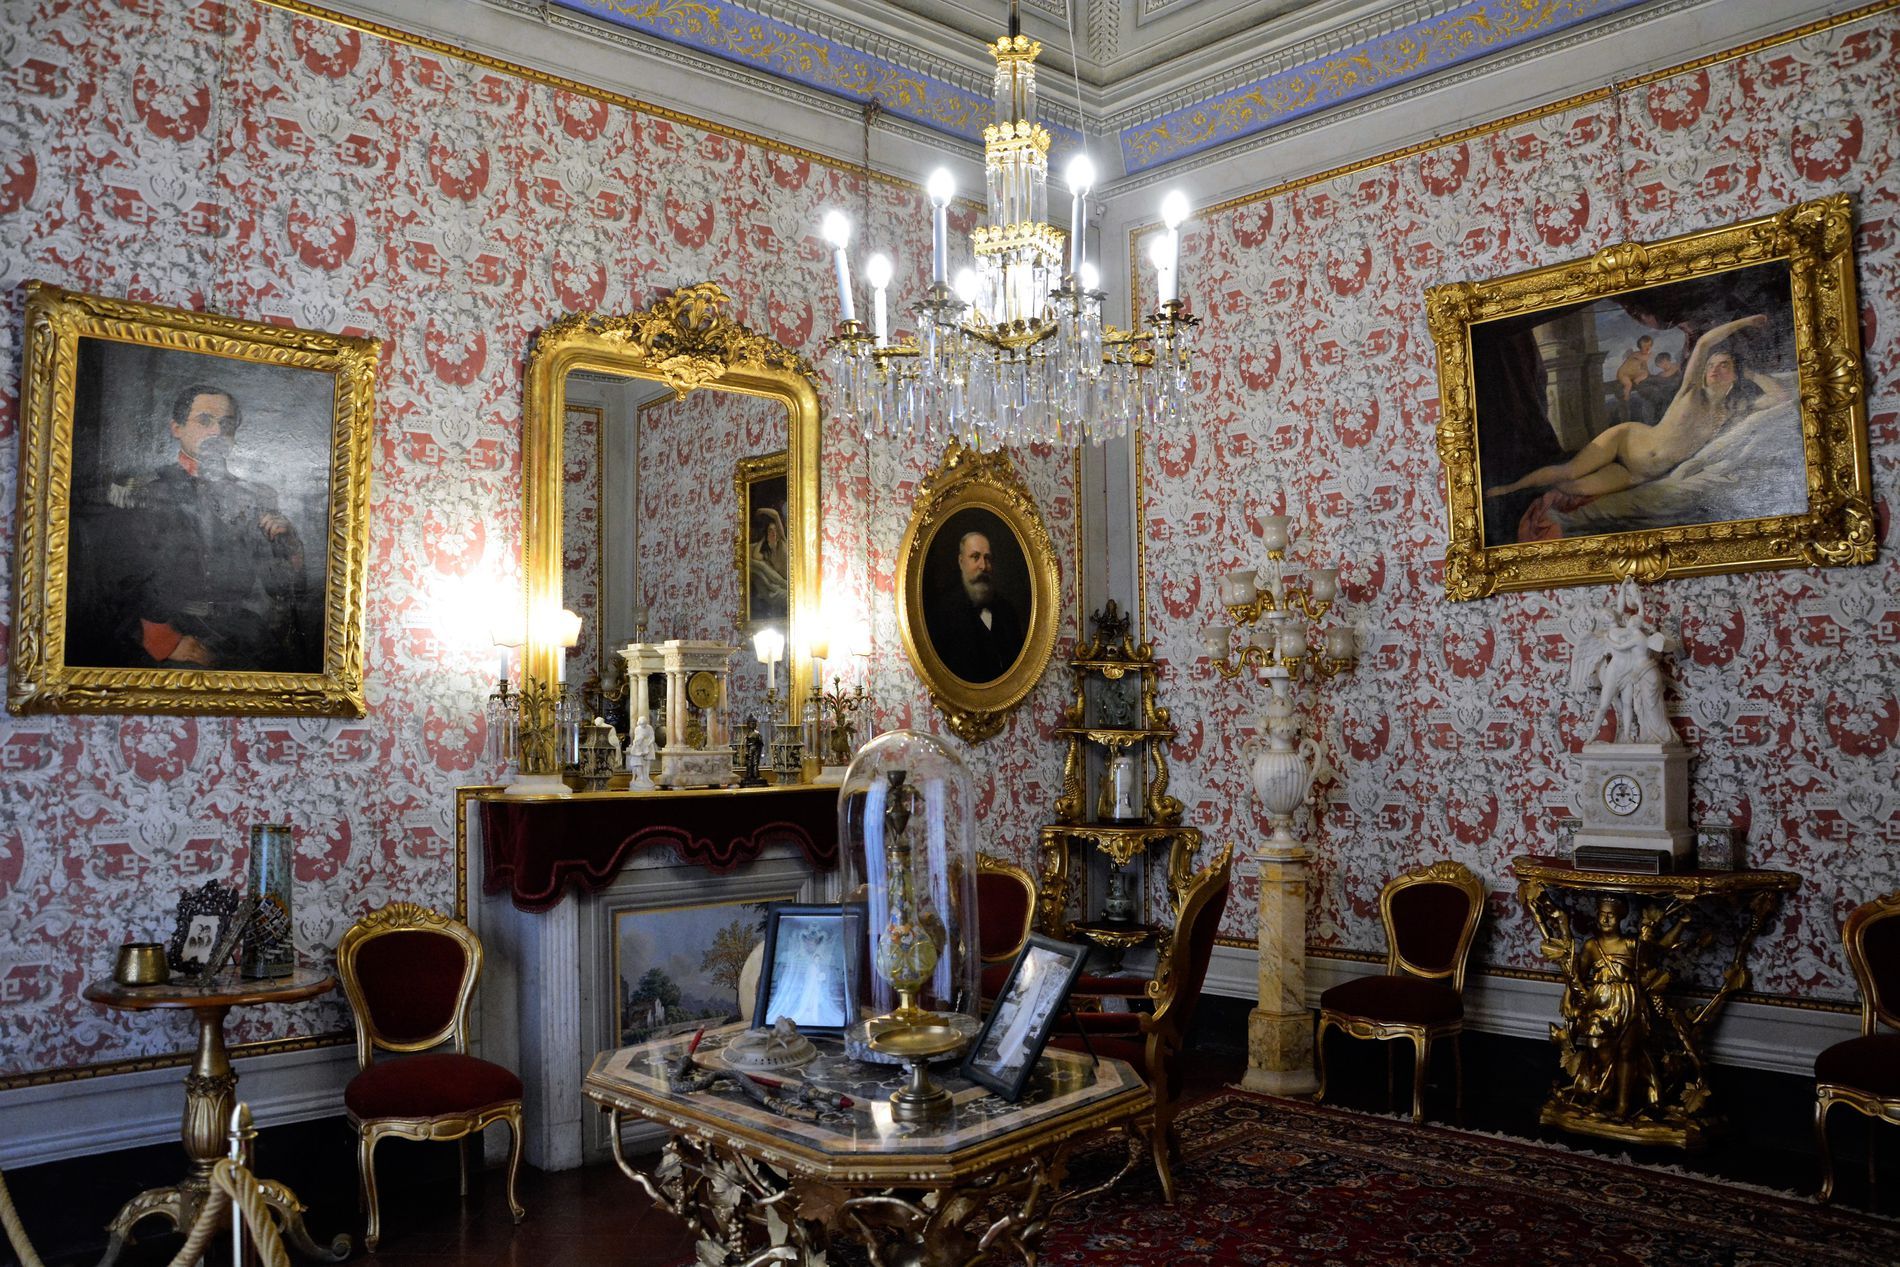
Victorian Elegance
image depicts an opulent, richly decorated Victorian-era parlor or sitting room. The room is filled with ornate furniture, intricate wallpaper, and elaborate decorations, creating a luxurious and historical ambiance.
scene captures a lavishly decorated Victorian-style drawing room, likely belonging to aristocracy or upper-class society from the 19th century. The atmosphere is one of refined luxury, elegance, and historical richness.
This scene exudes the ambiance of a historical, cultivated space meant to impress, where art, wealth, and taste converge in every detail.
Labels: Architecture, Building, Furniture, Indoors, Living Room, Room, Home Decor, Reception, Reception Room, Waiting Room, Chandelier, Lamp, Interior Design, Dining Room, Dining Table, Table, Adult, Male, Man, Person, Chair, Face, Head, Bride, Female, Wedding, Woman, Couch, Candle, Art, Painting, Throne, statue, candlestick, vase, shelf, Frame, miror, mirror
Camera: NIKON CORPORATION NIKON D7100
Lens: 18-105mm f/3.5-5.6, AF-S DX VR Zoom-Nikkor 18-105mm f/3.5-5.6G ED
Aperture: F4.5
Exposure: 1/30 sec
ISO: 2000
Focal length: 18.0 mm